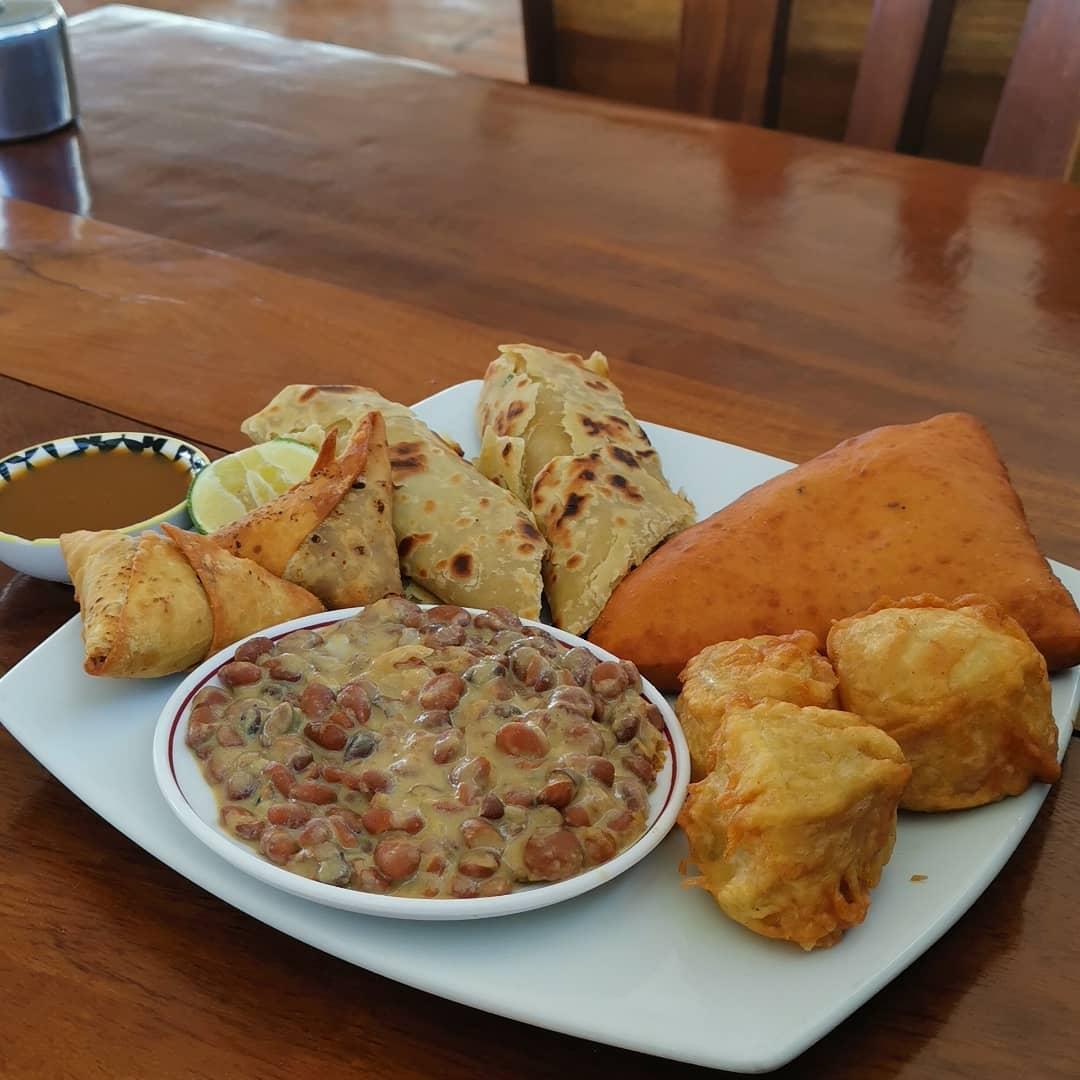
Juu ya meza hii kuna sahani lililo na vyakula aina. Ikiwemo,mahamri, viazi karai, chapati, samosa, maharagwe ya nazi, limau pamoja na pilipili iliyo kando yake.